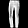
Label: Trouser